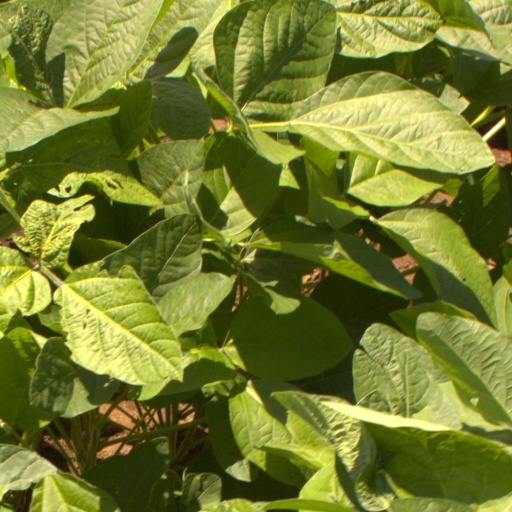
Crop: soybean